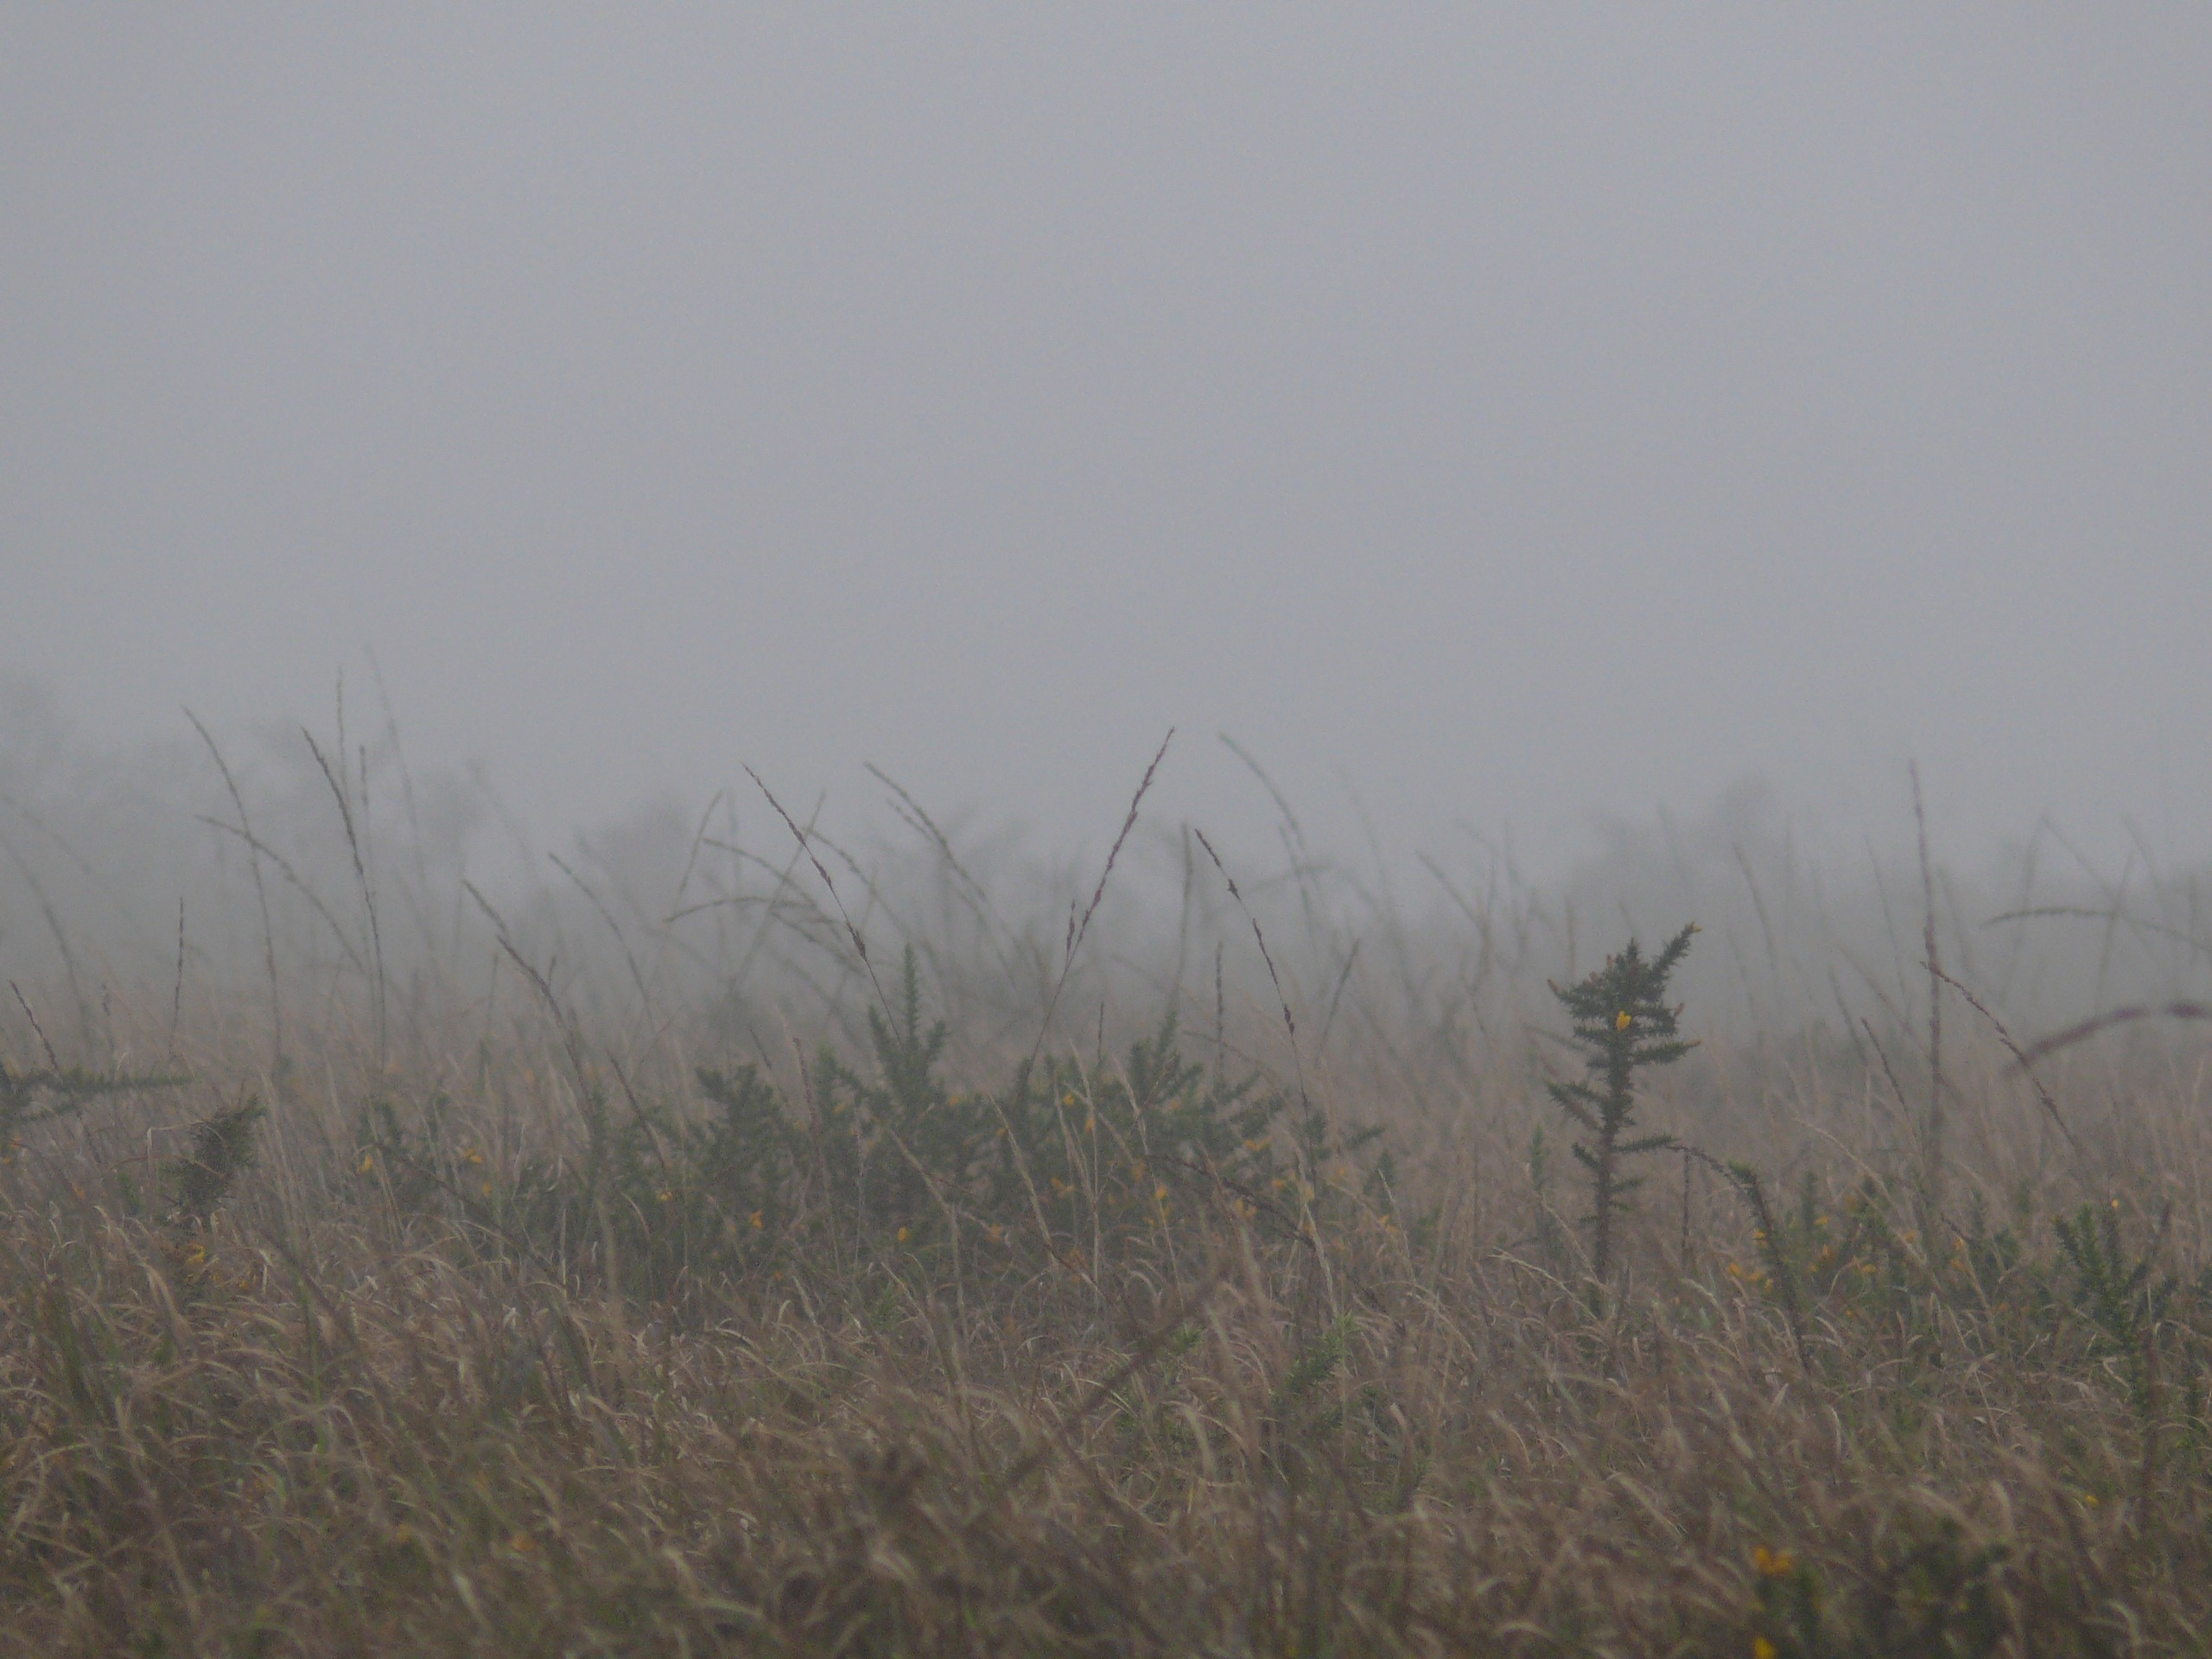
grass, marsh, winter, fog, mist, field, prairie, morning, wind, wildlife, weather, haze, plain, grassland, wetland, habitat, broom, ecosystem, heather, brittany, steppe, rural area, lande, natural environment, atmospheric phenomenon, grass family, phragmites